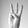
ASL letter: W